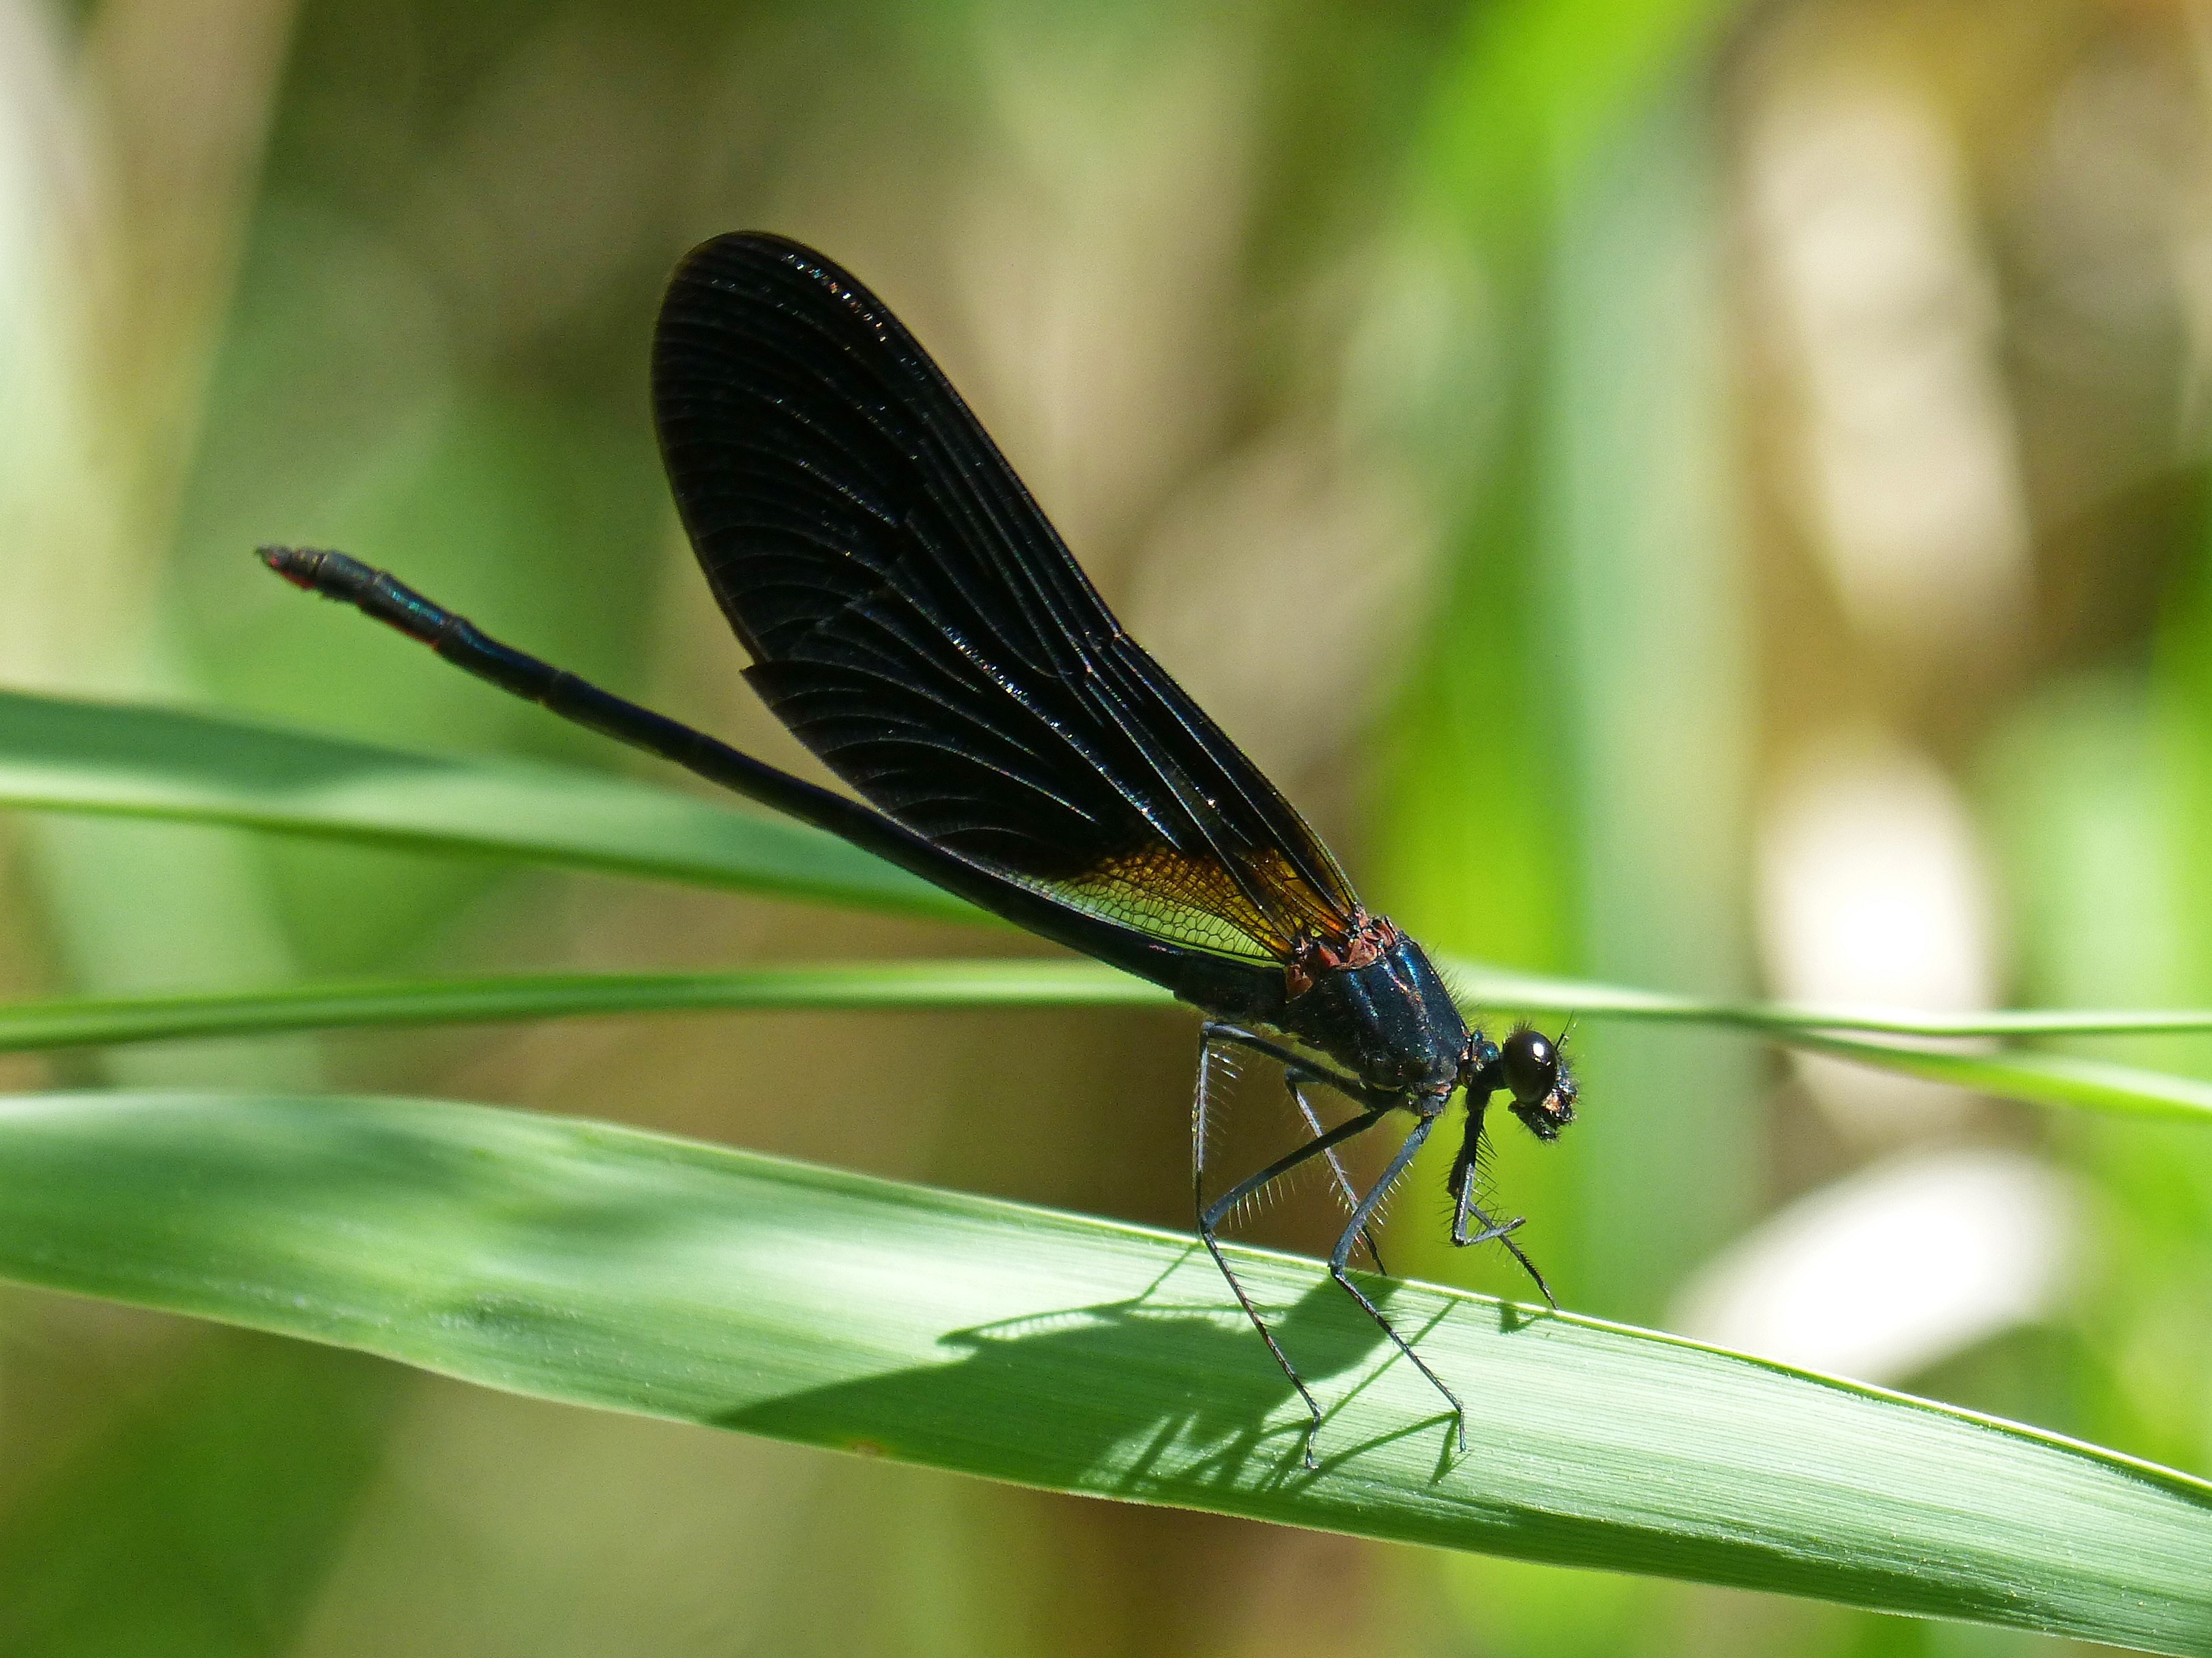
nature, wing, photography, green, insect, fauna, invertebrate, close up, dragonfly, beauty, damselfly, iridescent, macro photography, arthropod, black dragonfly, calopteryx haemorrhoidalis, libella, plant stem, dragonflies and damseflies, lycaenid, net winged insects